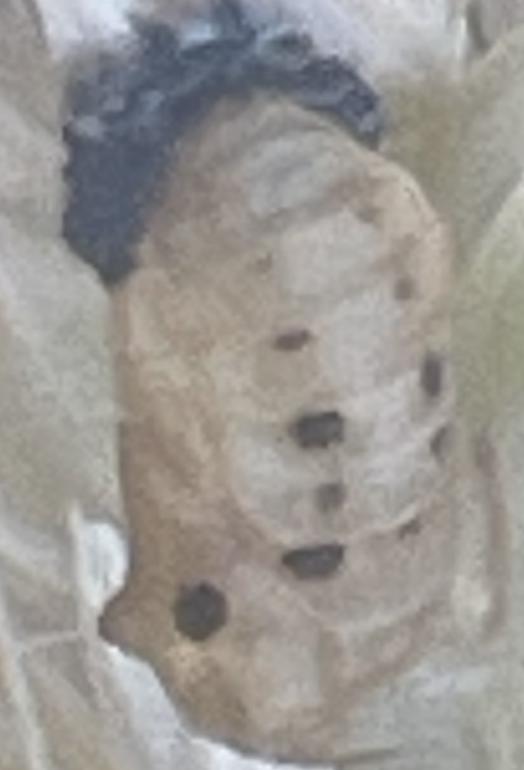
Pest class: predators